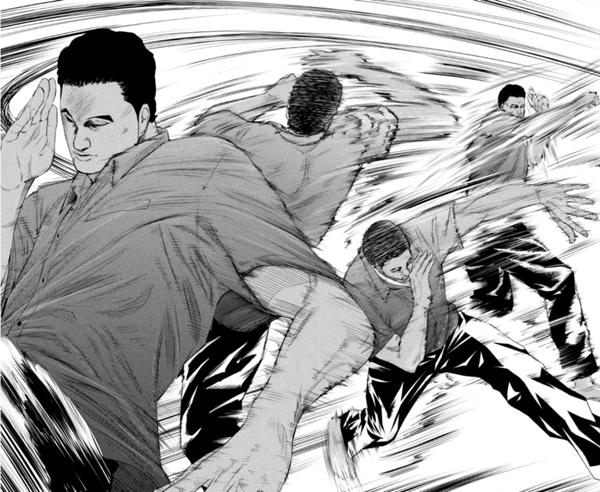
回答: 怖い金曜ロードショー観た後の居間から風呂場へ向かうとき